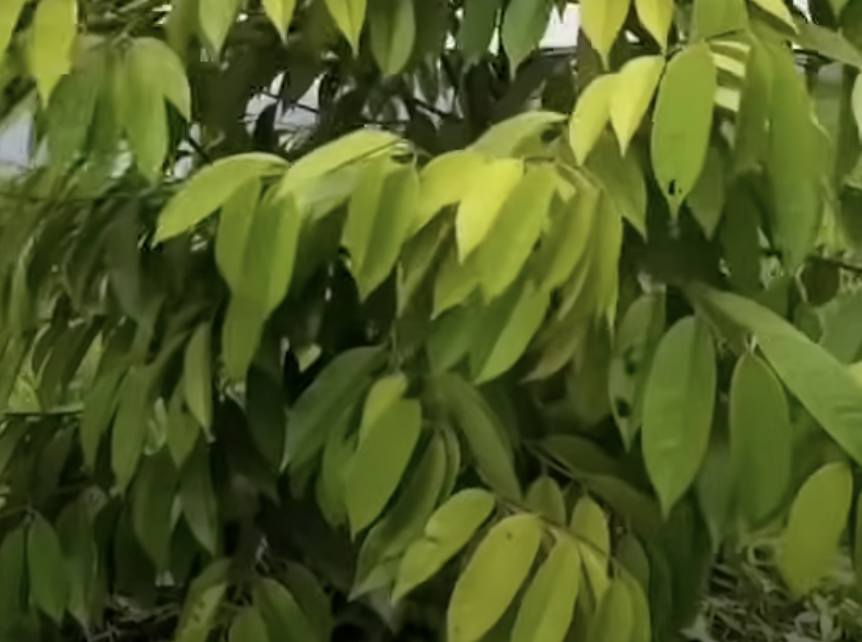
Label: yellow_leaf